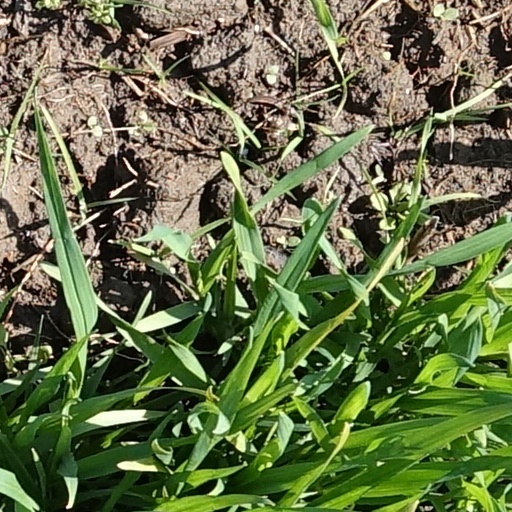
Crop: wheat